Ampato

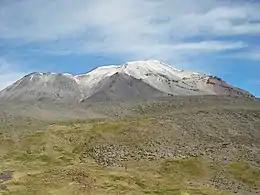
Ampato seen from west

The volcano Ampato consists of three individual steep-sided cones which rise from a gentle glacially eroded foot. These three cones are lined up in southwest-northeast direction and the highest one reaches an elevation of or . Ampato is one of the highest volcanoes in the Central Volcanic Zone and the 35th highest summit in the Andes. The volume of the edifice is about , it covers an area of about .